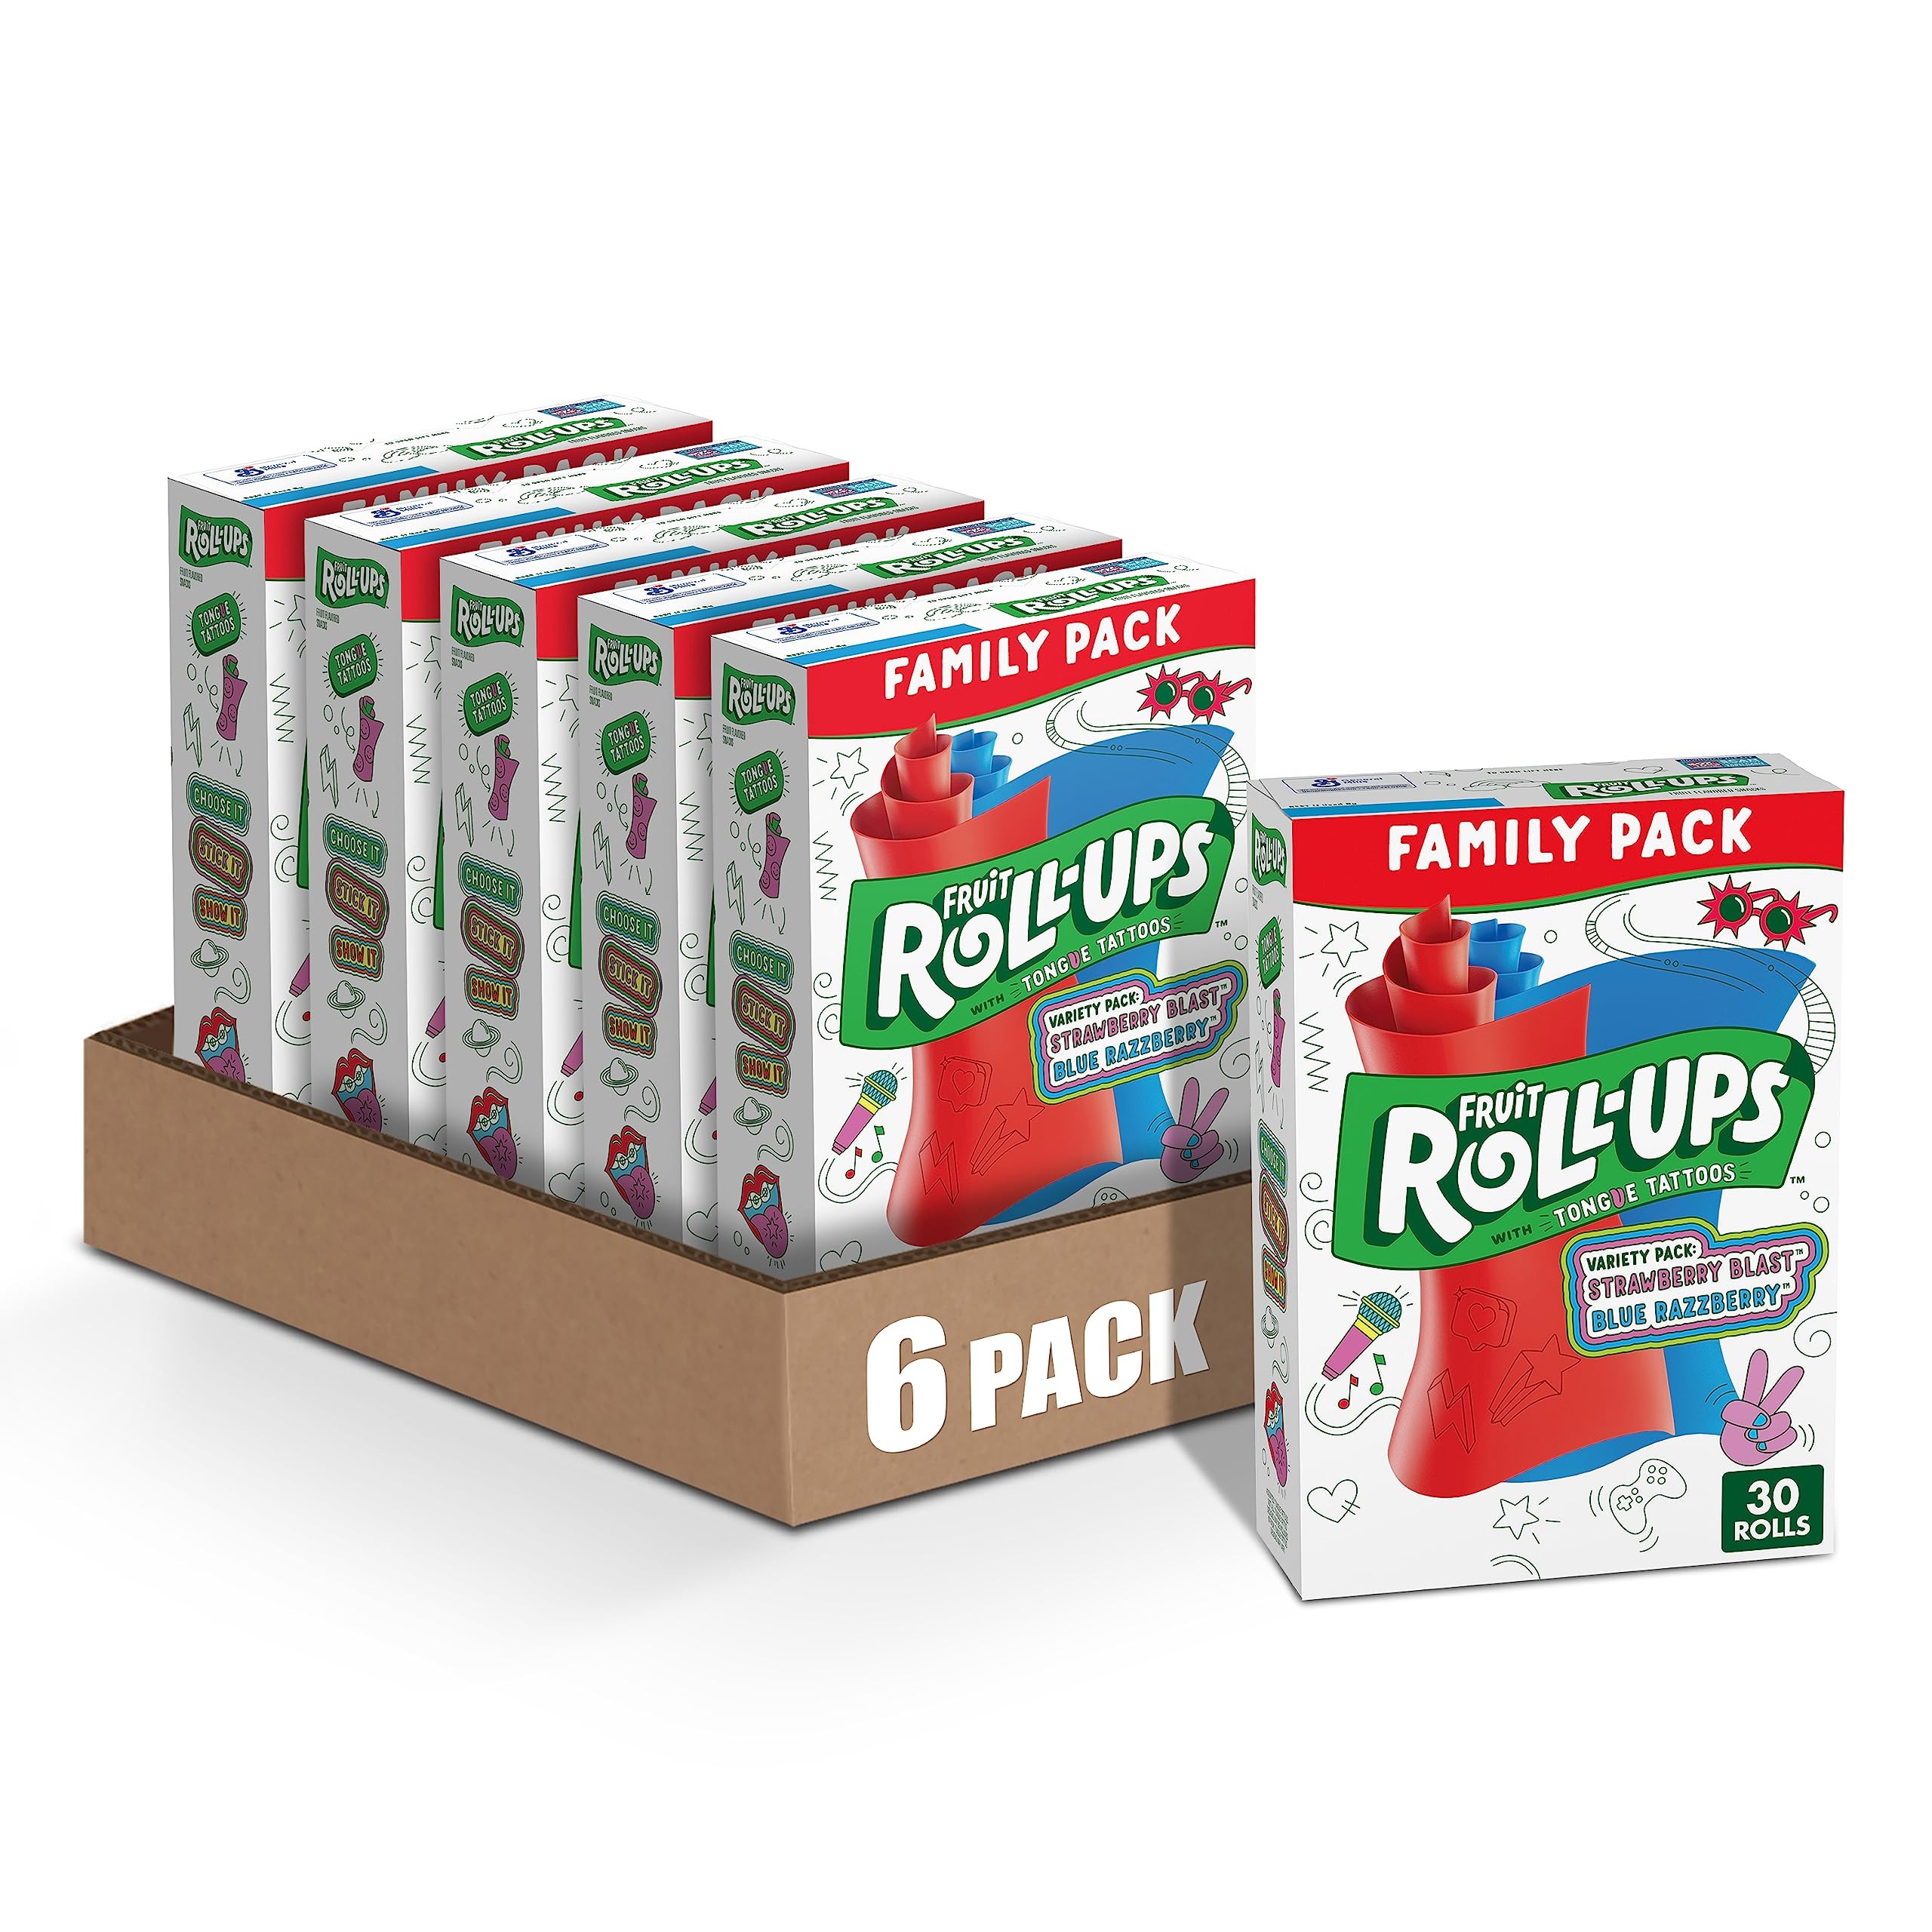
Item Name: Fruit Roll-Ups Fruit Flavored Snacks, Variety Pack, 15 oz, 30 ct (Pack of 6)
Bullet Point 1: FRUIT FLAVORED SNACKS: Fruit Roll-Ups Variety Pack featuring Strawberry Sensation and Blue Raspberry flavors. With wild flavors and colors, the possibilities for fun are endless
Bullet Point 2: FUN KIDS SNACK: These individually wrapped snack bags are the perfect treat to include in a packed school lunch box; Each roll comes with an assortment of tongue tattoos for wacky fun
Bullet Point 3: GLUTEN FREE: Tasty gummy treats made without gluten, gelatin, or artificial flavors; Contains vitamin C for snacks you can feel great about
Bullet Point 4: ON-THE-GO SNACK: These bulk Fruit Flavored Snacks are the perfect addition to your pantry and a snack every member of the family will love
Bullet Point 5: CONTAINS: 15 oz, 30 ct (Pack of 6)
Value: 180.0
Unit: Count

Price: 14.295